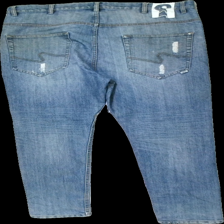
View: back
Type: Jeans
Category: Men
Brand: Sweet Sktbs
Colors: Blue
Material: 57% cotton 43% viscose
Cut: Regular
Season: All
Stains: Major
Holes: Major
Damage: hål
Damage location: middle left
Damage 2 location: top left
Damage 3 location: top center
Price range: <50
Recommended usage: Export
Description: blå jeans med hål fram, brun upptill
Comment: missfärgad upptill